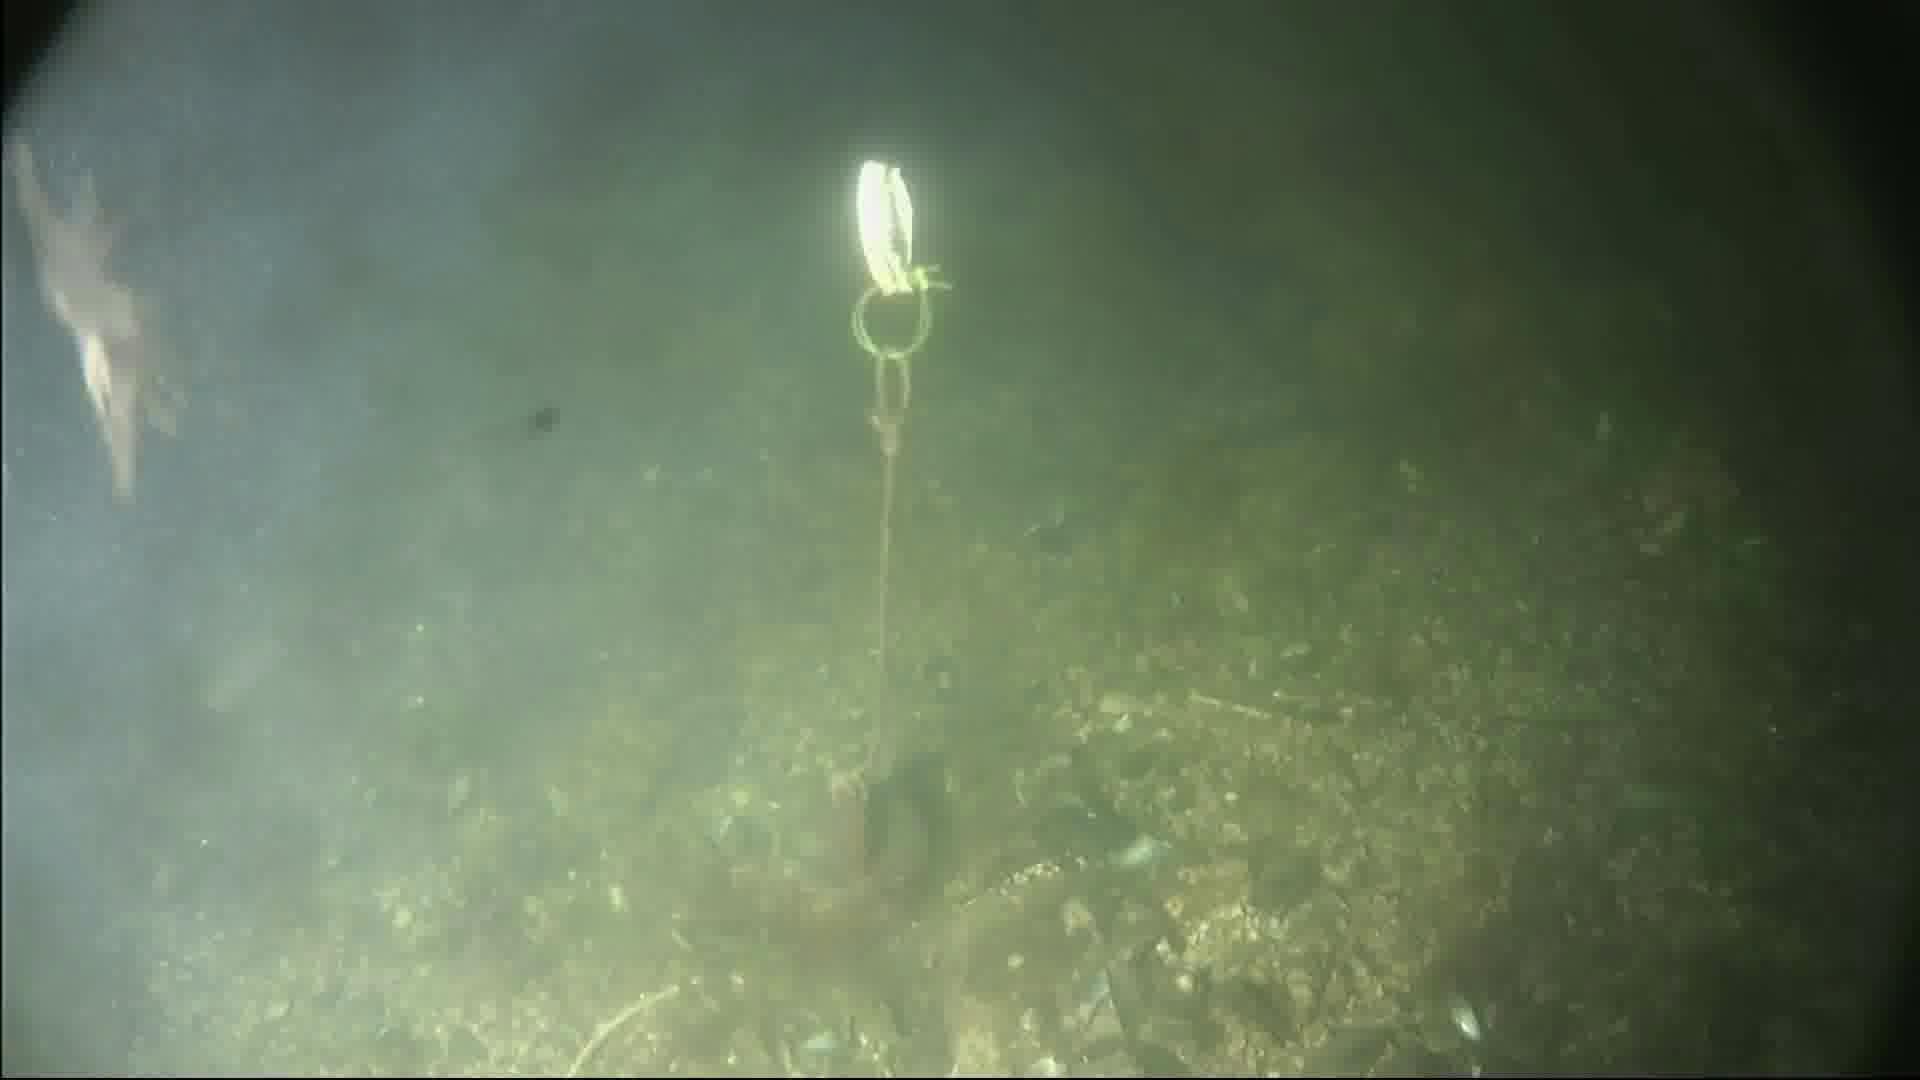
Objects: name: shrimp